Italian resistance movement

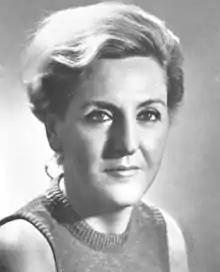

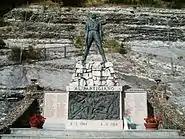
Partisan monument (Arcevia) with Italian and Yugoslav names

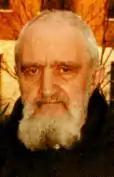
Father Maria Benedetto

In the first major act of resistance following the German occupation, Italian partisans and local resistance fighters liberated the city of Naples through a chaotic popular rebellion. Naples was the first of the major European cities to rise up against the German occupation, and successfully at that. The people of Naples revolted and held strong against Nazi occupiers in the last days of September 1943. The popular mass uprising and resistance in Naples against the occupying Nazi German forces, known as the Four days of Naples, consisted of four days of continuous open warfare and guerrilla actions by locals against the Nazi Germans. The spontaneous uprising of Neopolitan and Italian Resistance against German occupying forces (despite limited armament, organization, or planning) nevertheless successfully disrupted German plans to deport Neopolitans en masse, destroy the city, and prevent Allied forces from gaining a strategic foothold.